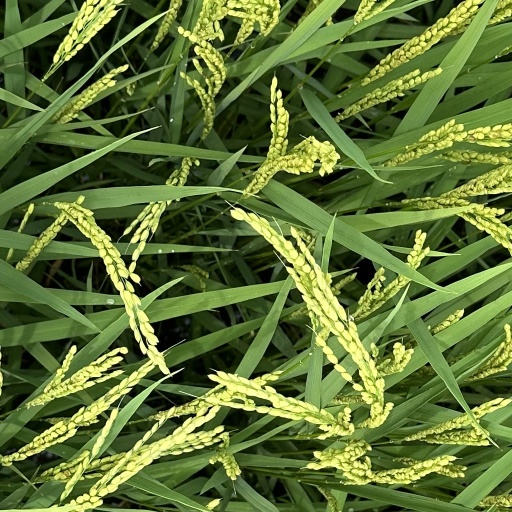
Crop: rice